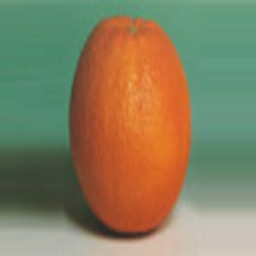
Label: Orange